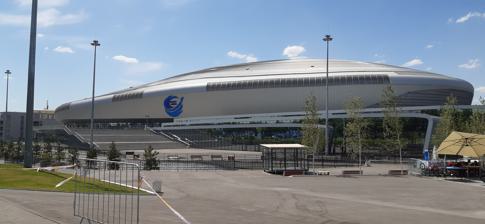
Building: Humo Arena
Country: Uzbekistan
Year built: 2019
Indoor arena in Tashkent, Uzbekistan Humo Arena Address Afrosiab st , Chilanzar , Tashkent Location Tashkent , Uzbekistan Coordinates 41°18′28″N 69°15′06″E / 41.30778°N 69.25167°E / 41.30778; 69.25167 Public transit O'zbekiston metro station ( O'zbekiston Line ) Number 13 (NBU bus stop) Operator Wind Rose Capacity 12,500 Construction Opened 15 March 2019 Construction cost €175 mln Tenants HC Binokor Humo Tashkent Website www .humoarena .com The Humo Arena, also known as Ice Dome Tashkent or Humo Ice Dome, ( Uzbek : «Humo Arena» muz majmuasi ) is a multifunctional indoor arena located in Tashkent , Uzbekistan . Humo Arena is the biggest hockey arena in Central Asia with a capacity of 12,500 and the second after the Belarusian Minsk Arena in the CIS . The hall will be able to change the placement of seats depending on the sporting event being held. The main arena also provides for matches in basketball, volleyball, handball, futsal, boxing, taekwondo, short track, figure skating and curling competitions, as well as concerts. History The construction of the first indoor professional Ice Palace in Tashkent started in February 2017. According to project documentation the arena has 12,500 capacity. According to the designers, the project is described as resembling the shape of the Humo bird, a symbol of happiness and freedom. Current members of Toldy Construct team also contributed to this project. They helped to realize specialised construction and design elements of the facade and roof. The sidewalks of the whole complex will be designed to form the wings of Humo. The arena is planned to be commissioned in March 2019. The opening ceremony of ice dome took place on 15 March 2019. Structure and facilities Humo First Play Ice Dome with area of 74 thousand square meters will have 2 complexes: training and the main arena. The rink of main arena will be 30x60 meters and planned to be used for ice-hockey matches. Indoor arena can be used for other sports such basketball, volleyball, handball, futsal etc. In concert configuration palace will hold 10,000 spectators. The Humo multifunctional complex also includes sporting museum, gyms, catering service facilities, fitness centre and 4 level parking lot . The corridors of the complex are decorated with panels of the artist Bobur Ismailov. GAZ-13 and GAZ-14 "Chaika" cars are installed in the "Humo Arena" hall. Future uses In March 2019, after the opening of Humo Arena, Binokor Tashkent would host home games of Uzbekistan Hockey League. Kontinental Hockey League was interested in having several games held there in 2019/20 season for attracting viewers and potential expansion in Uzbekistan. Binokor Tashkent reportedly had a pathway of entering KHL via competing in second tier league VHL by 2020 at the earliest. It is planned that after the opening of the Humo Arena, it will host home matches for Binokor in the VHL and KHL. On 31 May 2019 it was announced that Humo Tashkent would be joining the VHL for the 2019-20 season and not Binokor Tashkent as originally assumed. Humo will play their home games out of the Humo Ice Dome. The venue will host 27 matches of the 2024 FIFA Futsal World Cup , including the opening and final matches. See also Binokor Tashkent List of European ice hockey arenas References